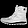
Label: Ankle boot